Keisei Takasago Station

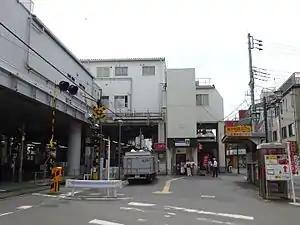
The north entrance to the station in June 2016

is a railway station in Katsushika, Tokyo, Japan, operated by the private railway operator Keisei Electric Railway and Hokuso Railway.